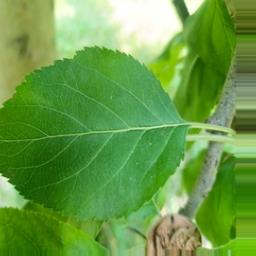
Label: Healthy